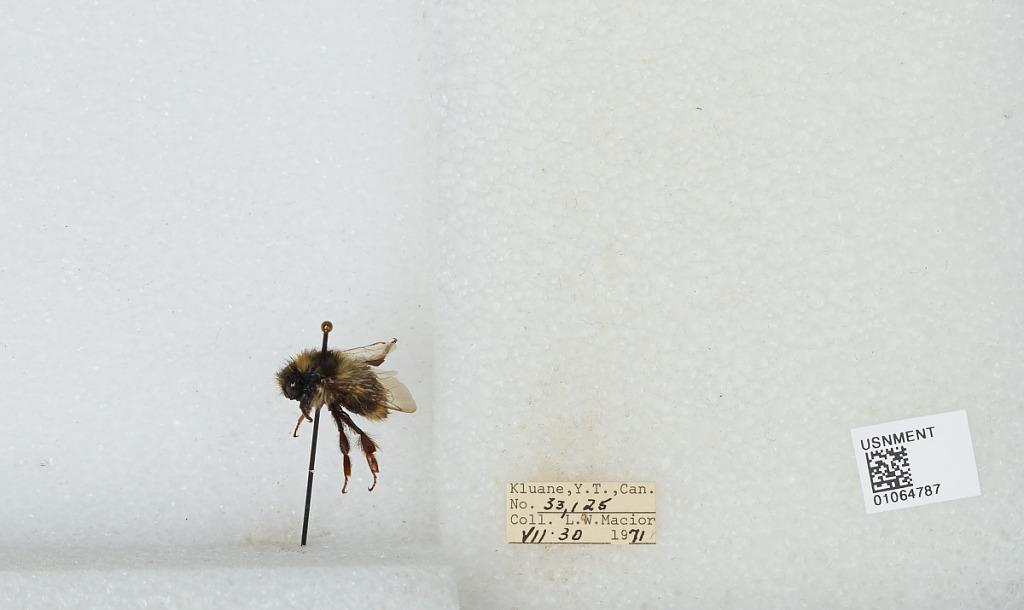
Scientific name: Bombus bifarius nearcticus
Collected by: L. Macior
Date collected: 1971-7-30
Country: Canada
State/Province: Yukon Territory
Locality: Kluane
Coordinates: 60.75, -139.5